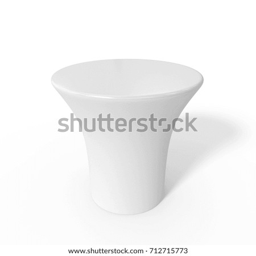
modern round white cylinder shape side table isolated on a white studio background .